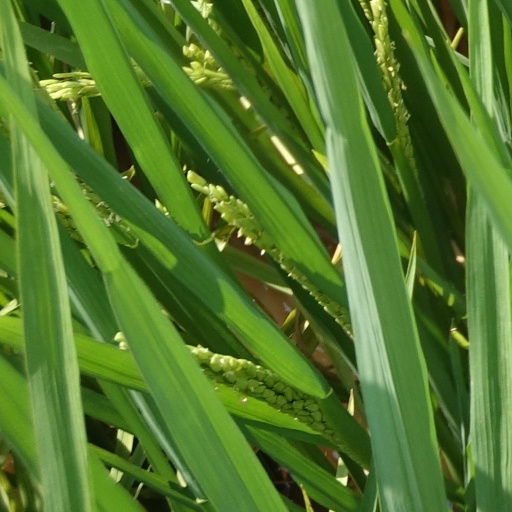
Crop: rice